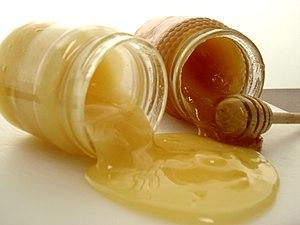
La bouillie d'épeautre ou Habermus est une recette de santé d'Hildegarde de Bingen qu'on sert souvent au petit déjeuner.